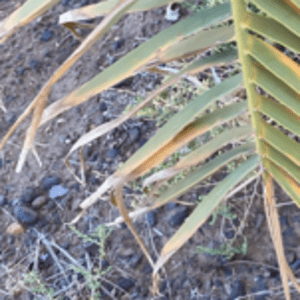
Label: Magnesium Deficiency